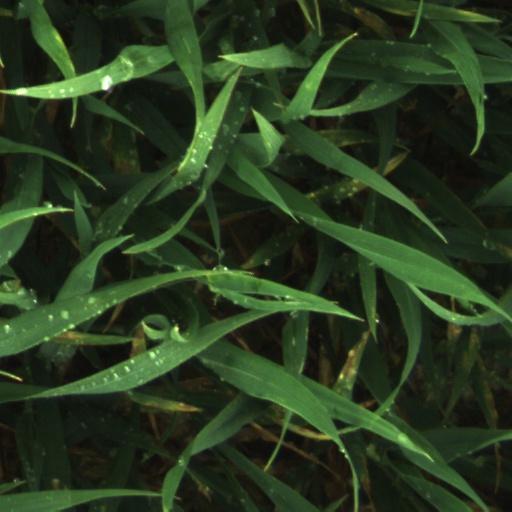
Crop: wheat